Algies Bay

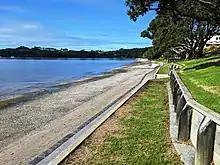
Beach at Algies Bay, looking southeast

Algies Bay had a population of 726 in the 2023 New Zealand census, a decrease of 33 people (−4.3%) since the 2018 census, and an increase of 78 people (12.0%) since the 2013 census. There were 348 males, 375 females and 3 people of other genders in 300 dwellings. 2.5% of people identified as LGBTIQ+. The median age was 62.8 years (compared with 38.1 years nationally). There were 78 people (10.7%) aged under 15 years, 66 (9.1%) aged 15 to 29, 246 (33.9%) aged 30 to 64, and 333 (45.9%) aged 65 or older.